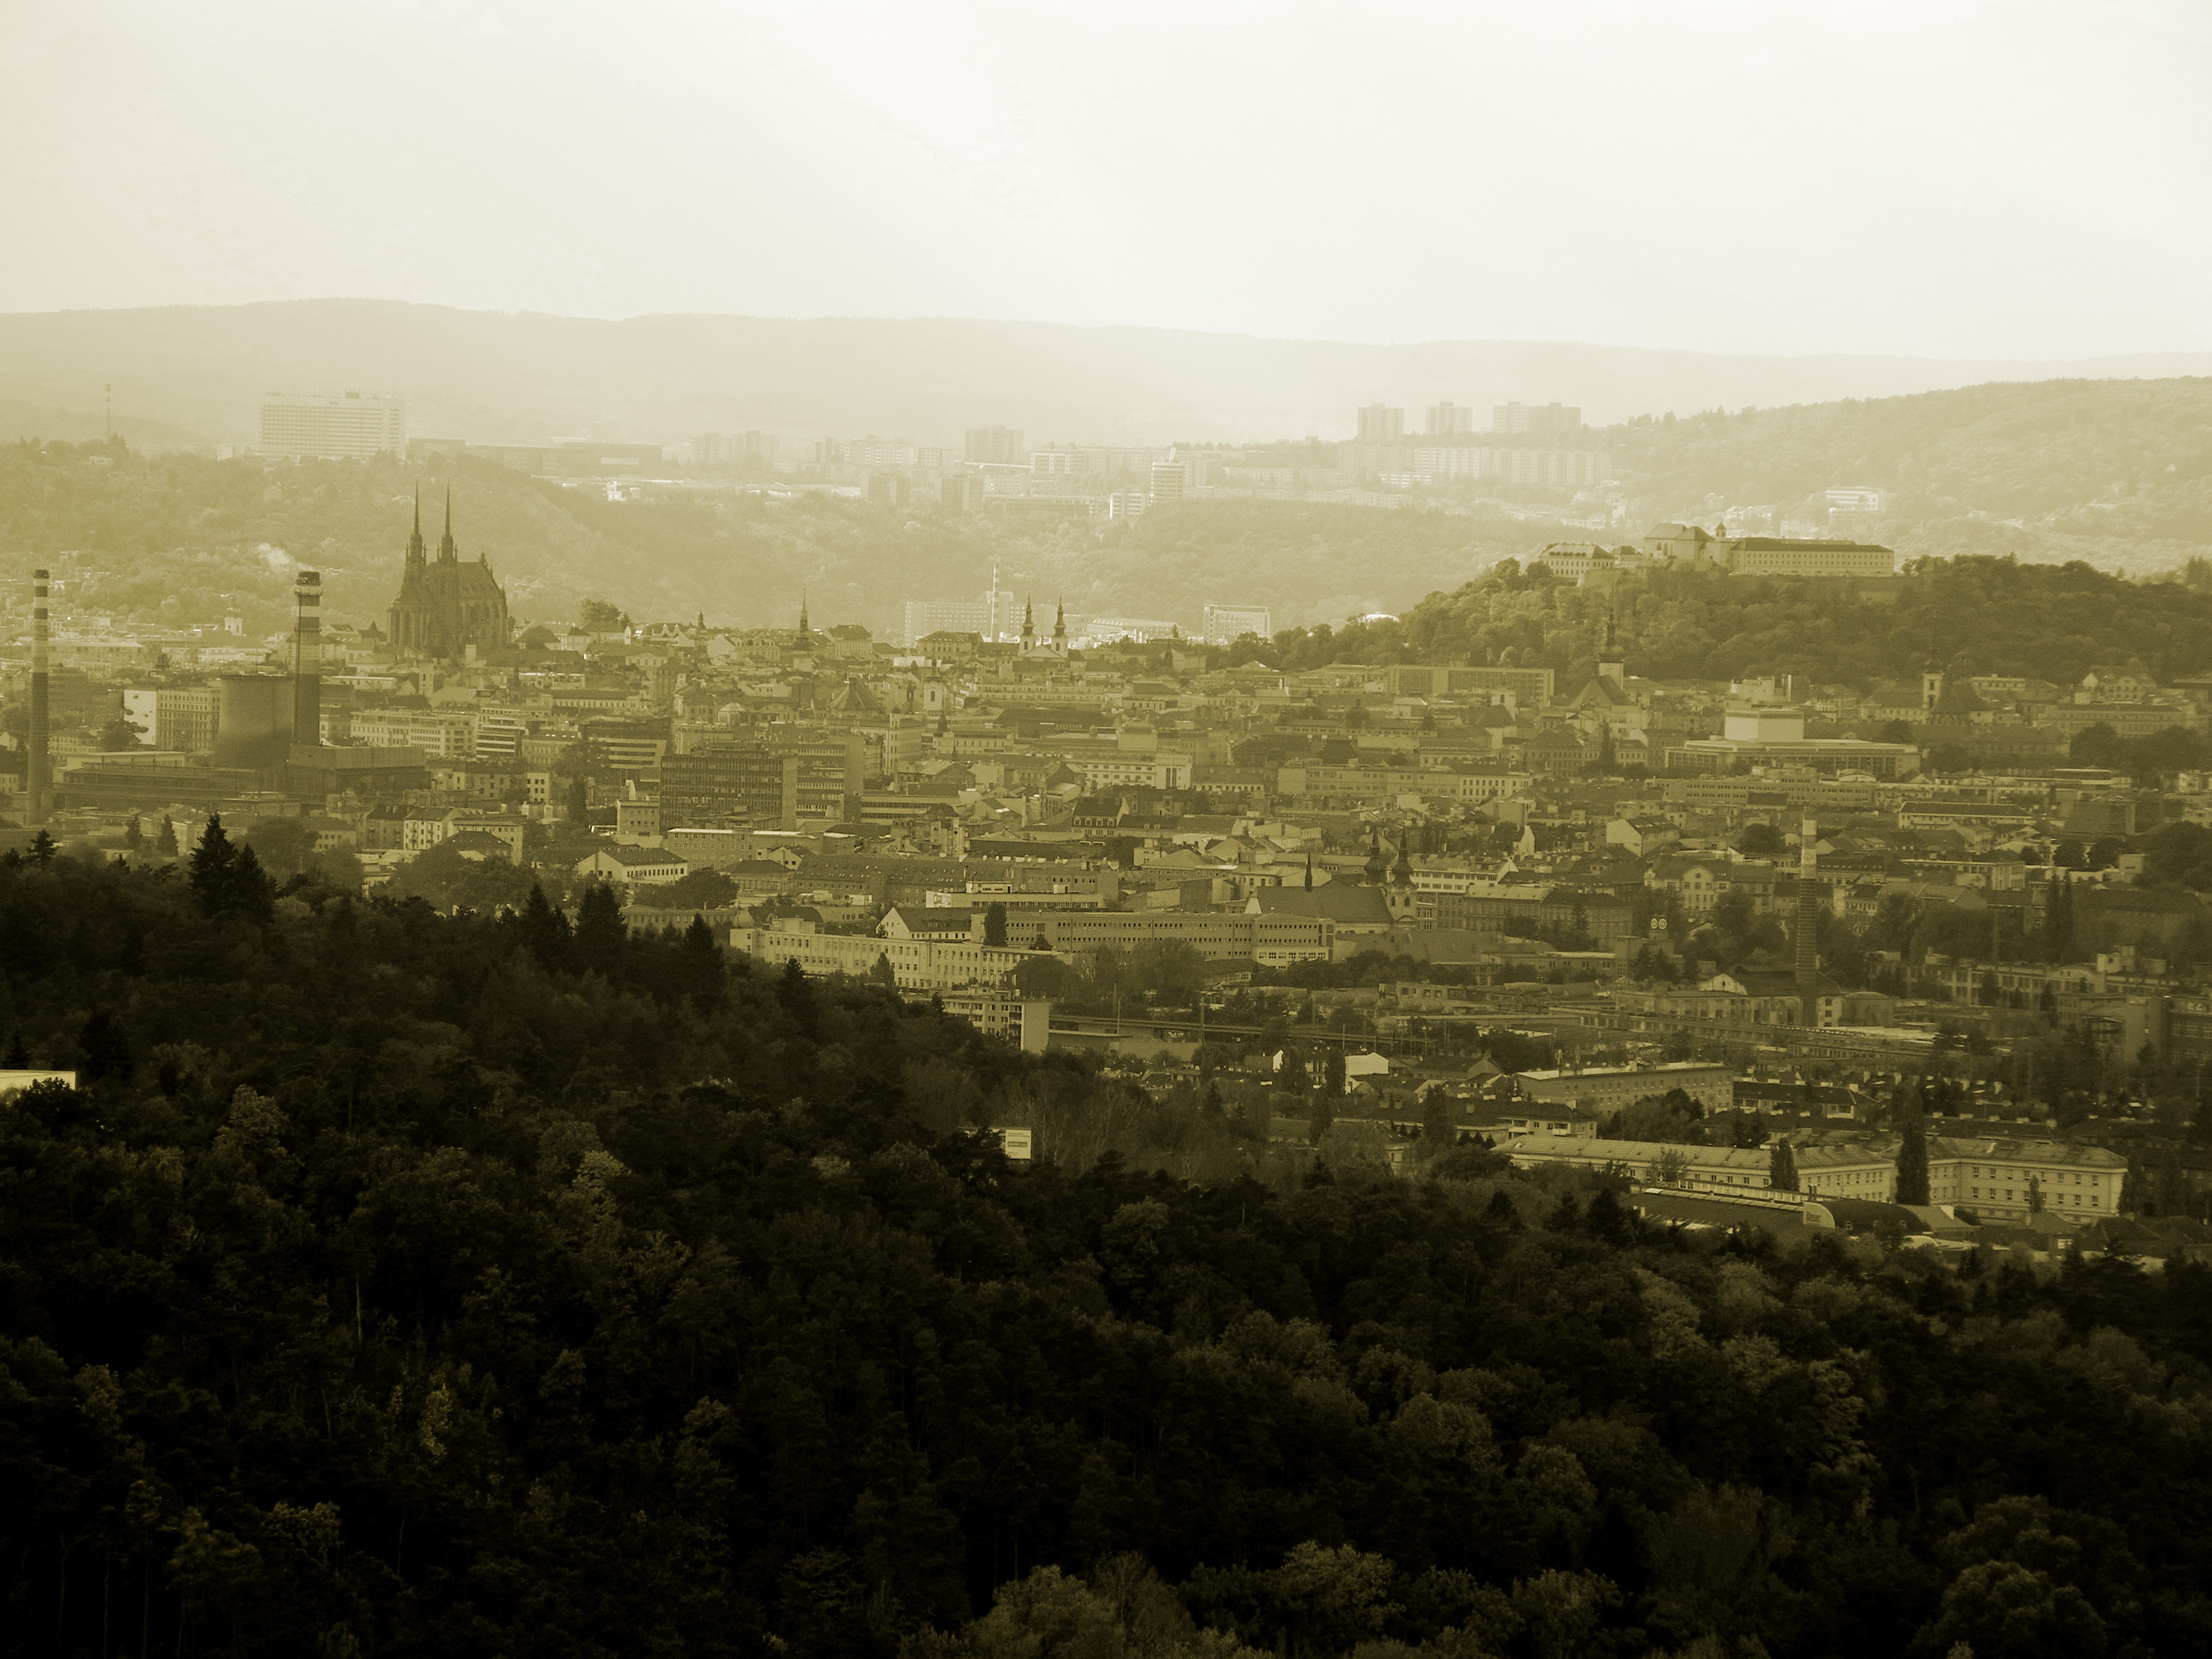
horizon, sky, mist, skyline, sunlight, morning, hill, dawn, city, cityscape, panorama, dusk, evening, haze, aerial photography, brno czech republic, geographical feature, atmospheric phenomenon, human settlement, atmosphere of earth